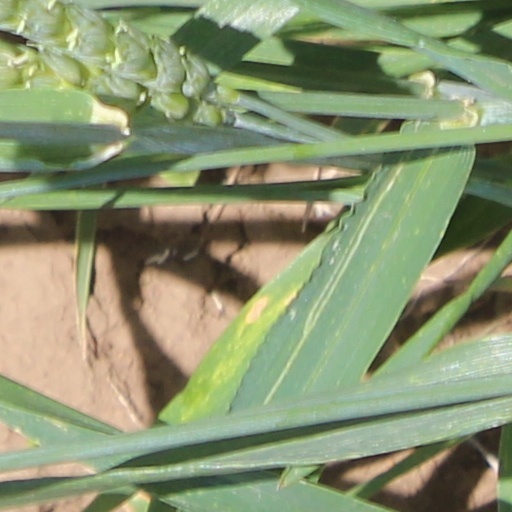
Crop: wheat